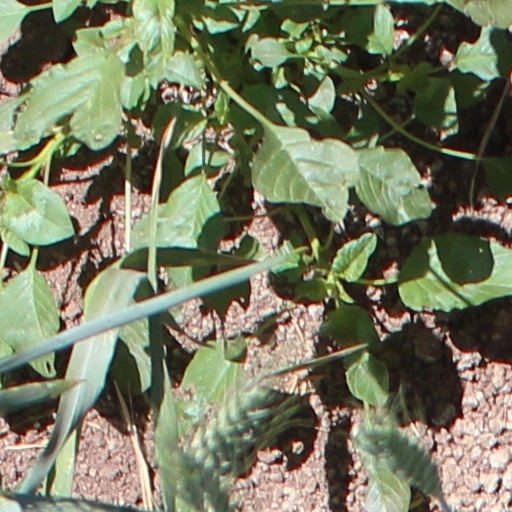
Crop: wheat